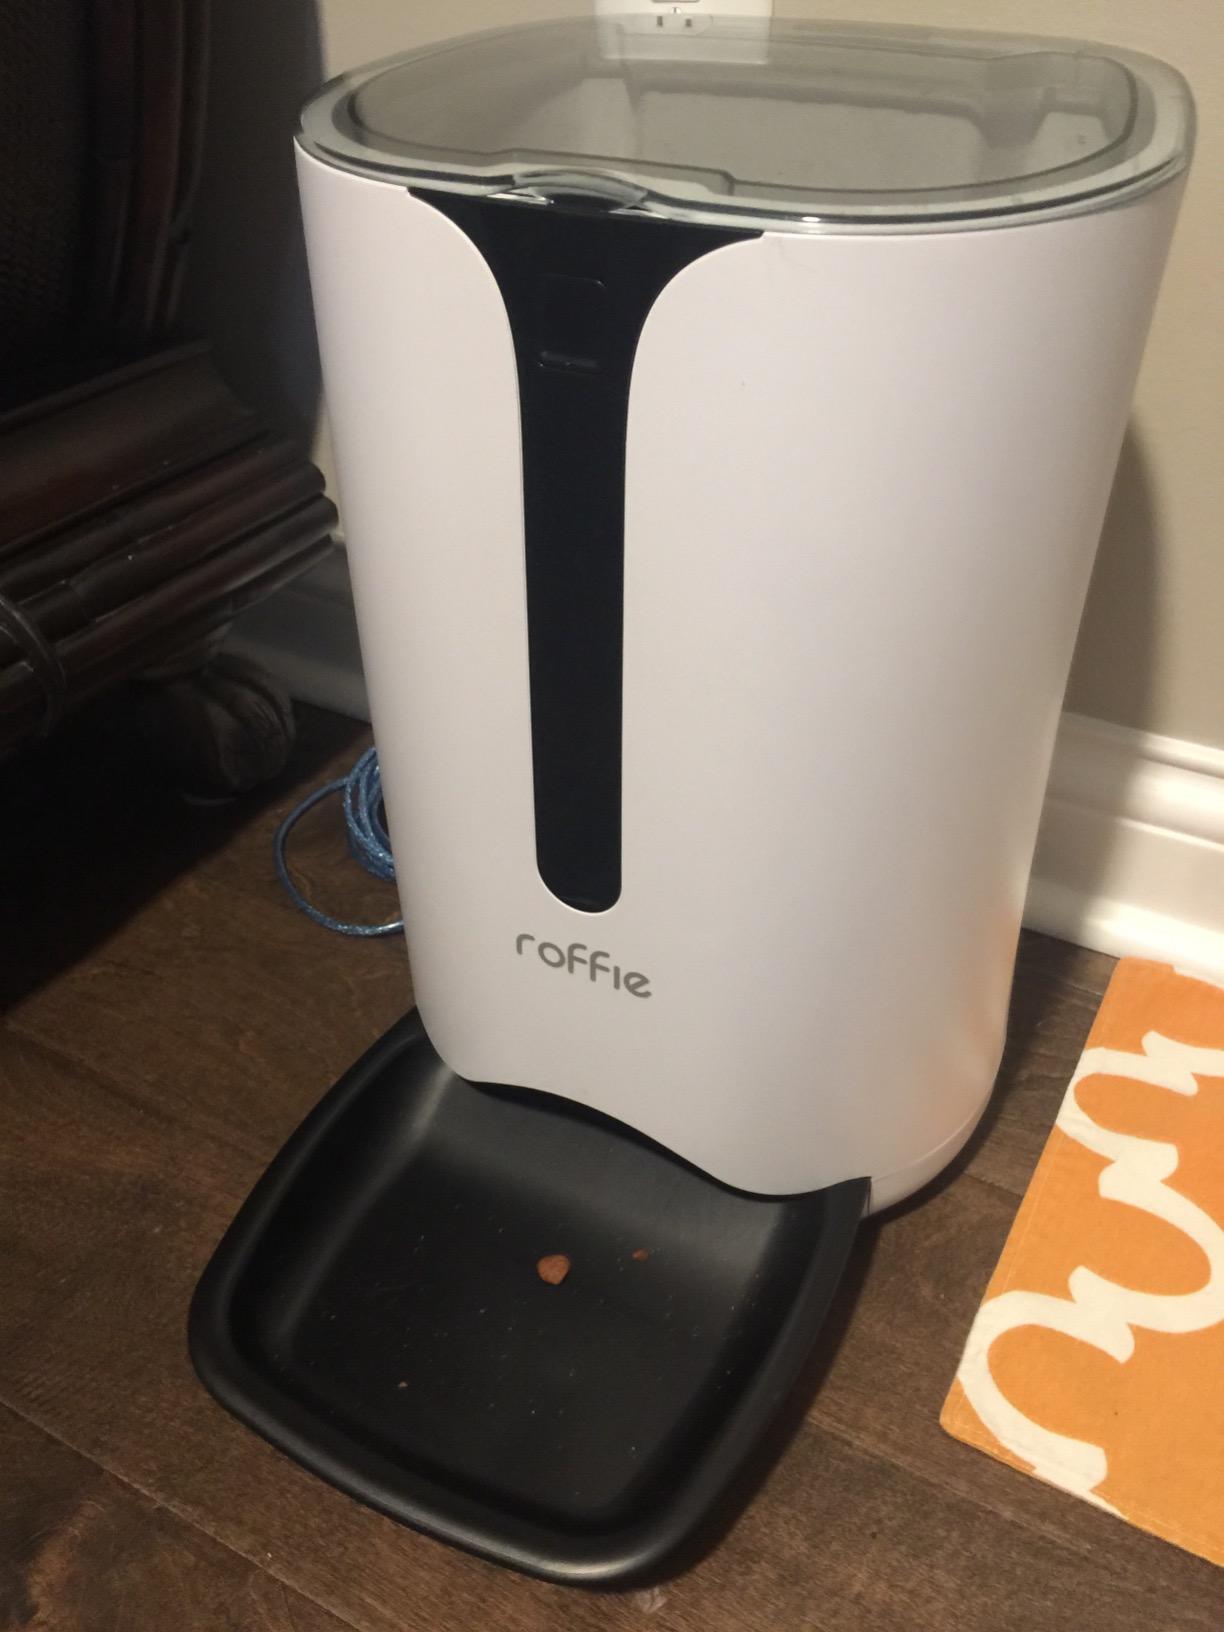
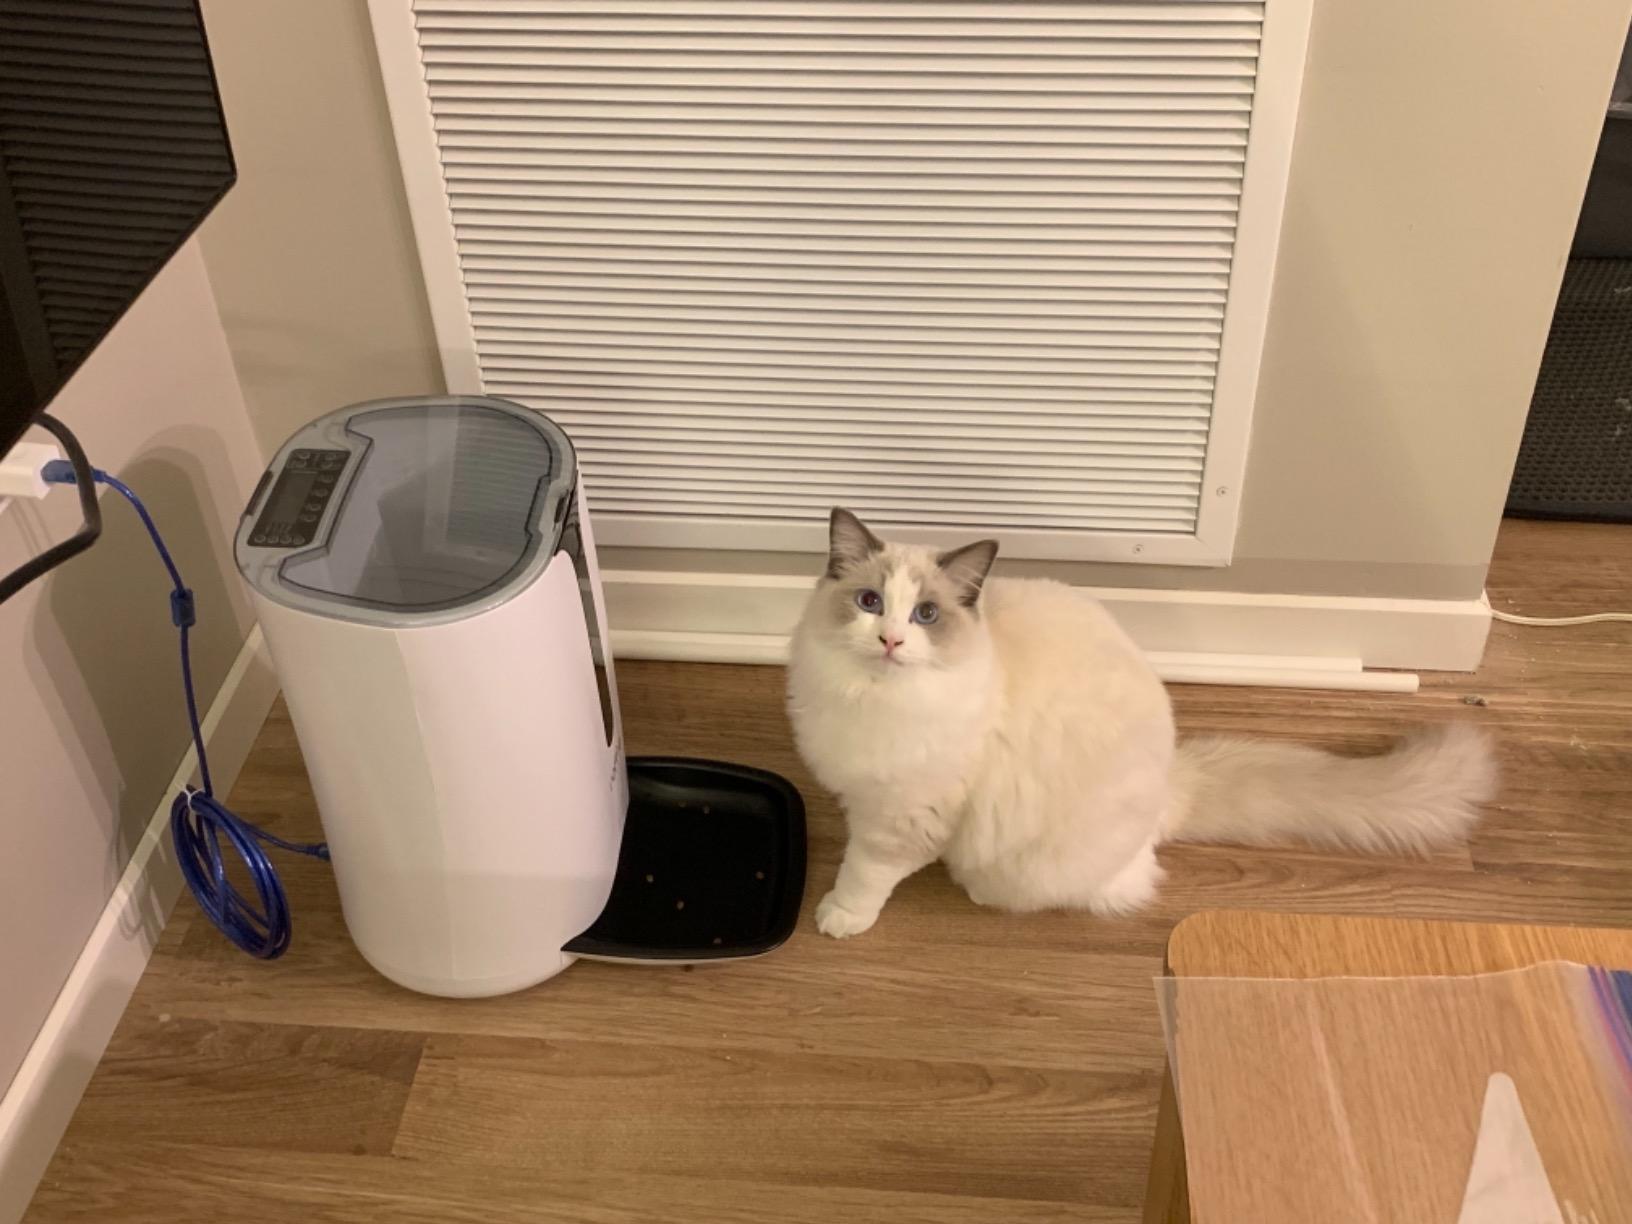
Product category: items_feeder
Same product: yes